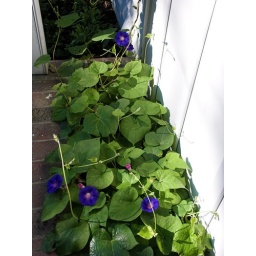
My morning glories have taken over the flower bed and started to bloom!